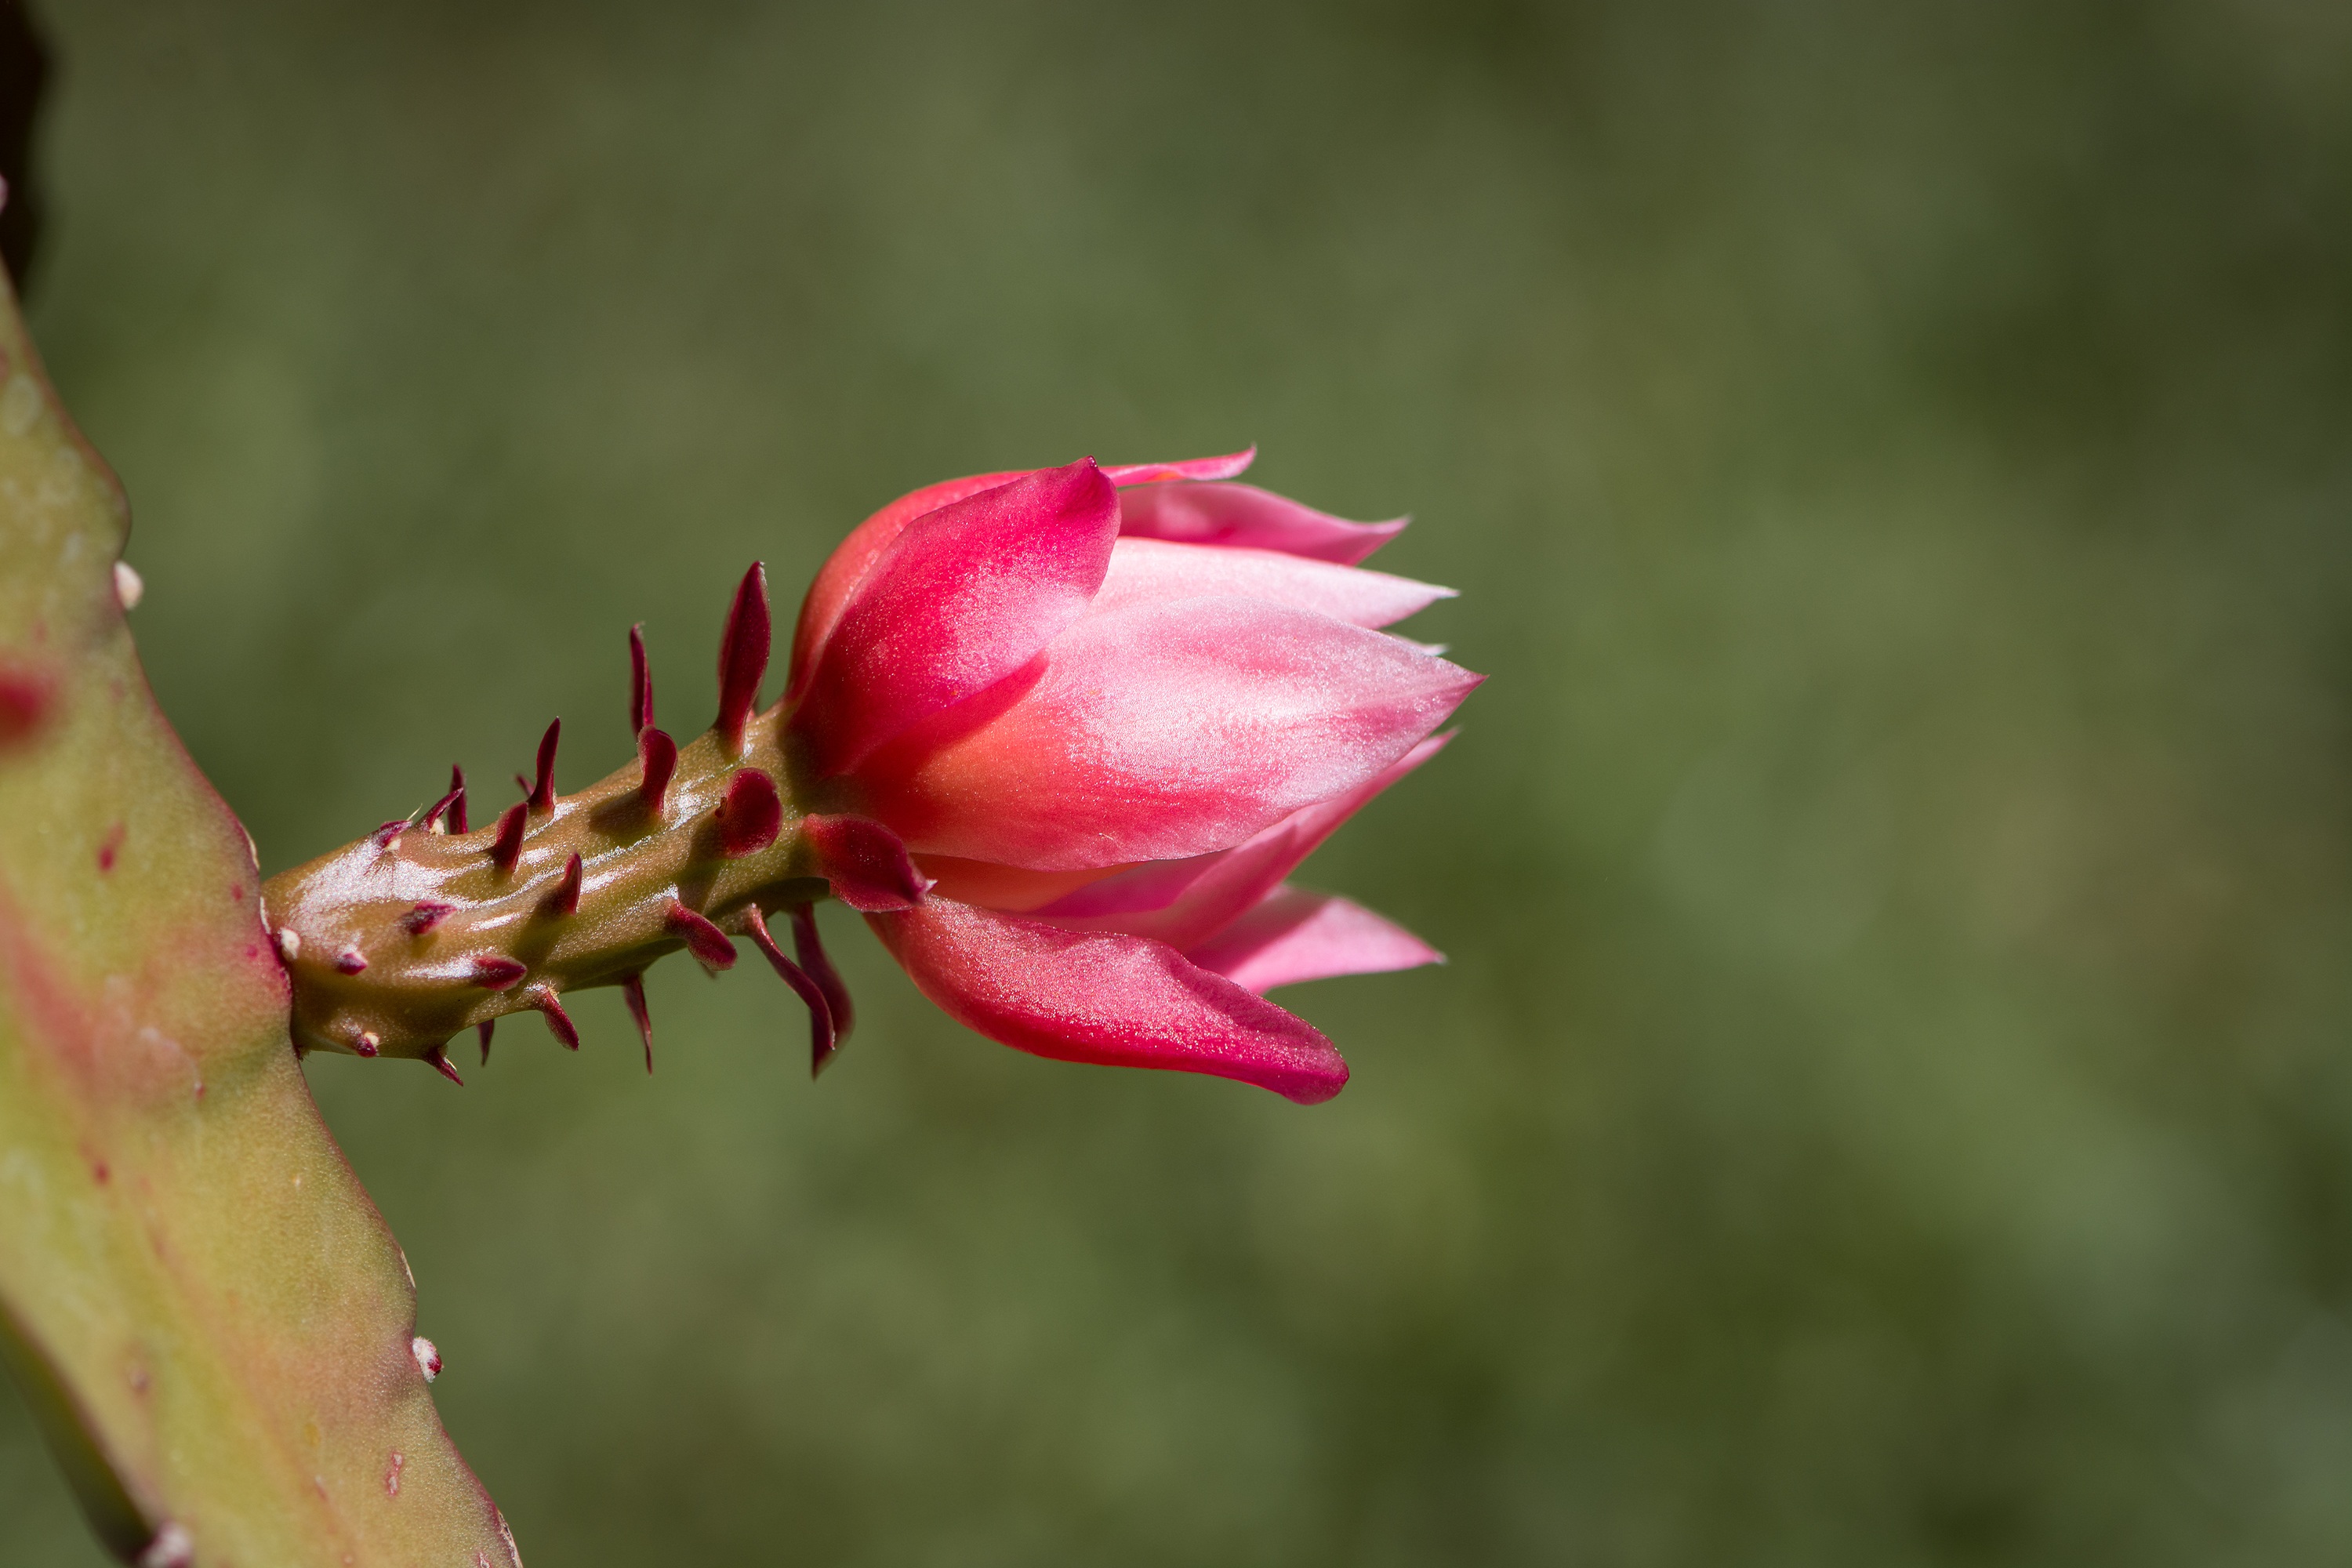
nature, blossom, plant, photography, leaf, flower, petal, bloom, summer, produce, botany, pink, close, flora, wildflower, close up, bud, macro photography, flowering plant, rose family, cactus blossom, pink blossom, plant stem, land plant, thorns spines and prickles